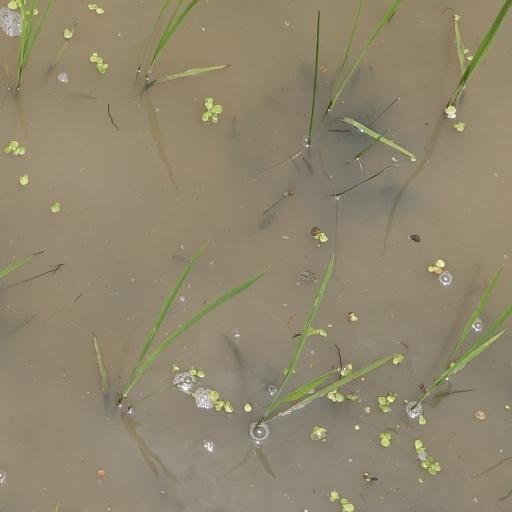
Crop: rice